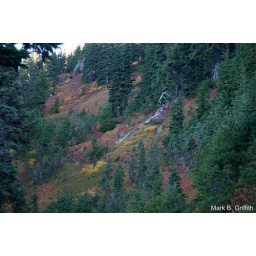
A large black bear in the huckleberry slopes along the southwestern side of Steattle Ridge.